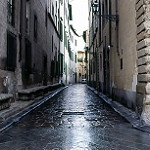
Label: street